Astrocam

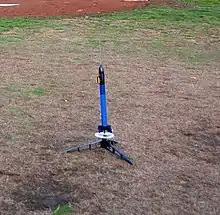
An Astrocam ready to launch

The Astrocam was introduced in the 1979 Catalog by its manufacturer Estes and it can be flown with B6-4 and C6-7 model rocket motors (see Model rocket motor classification). The Astrocam was available as kit, or as ready-to-fly model. Both versions use the Estes Delta II launch body. The camera uses 110 film and is mounted in the nose cone of the rocket with the aperture perpendicular to the main axis of the rocket. A mirror held in a hood is used like a periscope to enable the camera to look forward. The camera needs to be manually advanced and "cocked" by pulling a string attached to spring-loaded shutter taut. When the nose cone is placed on the rocket body, the string is placed between the nose cone and the body so that when the ejection charge of the engine expels the nose cone, the string is released causing one frame of film to be exposed. Since the rocket is not steerable, the photographer can not determine what the camera will photograph.